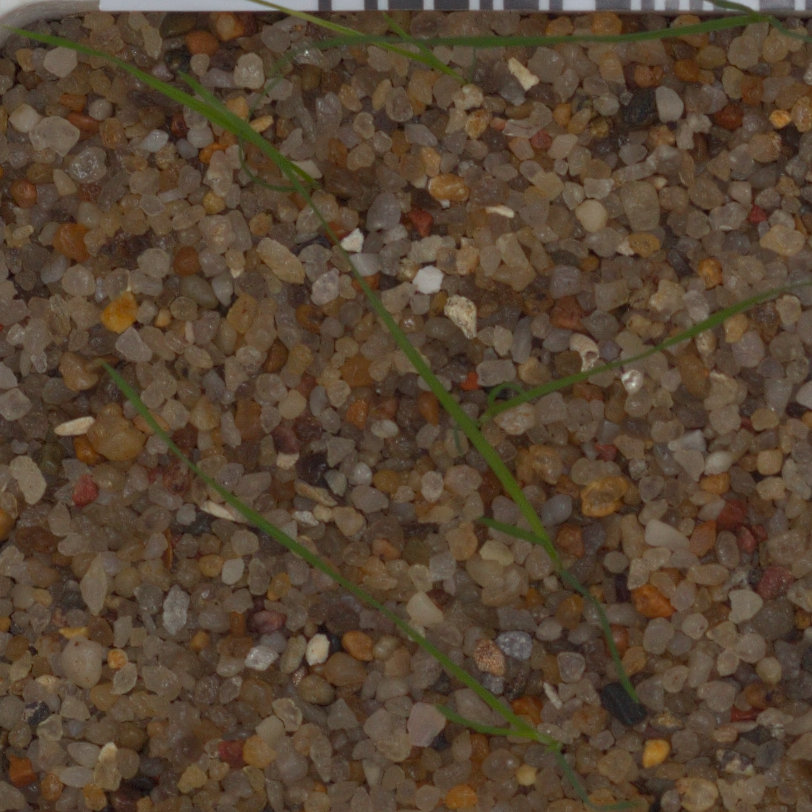
Label: loose_silkybent